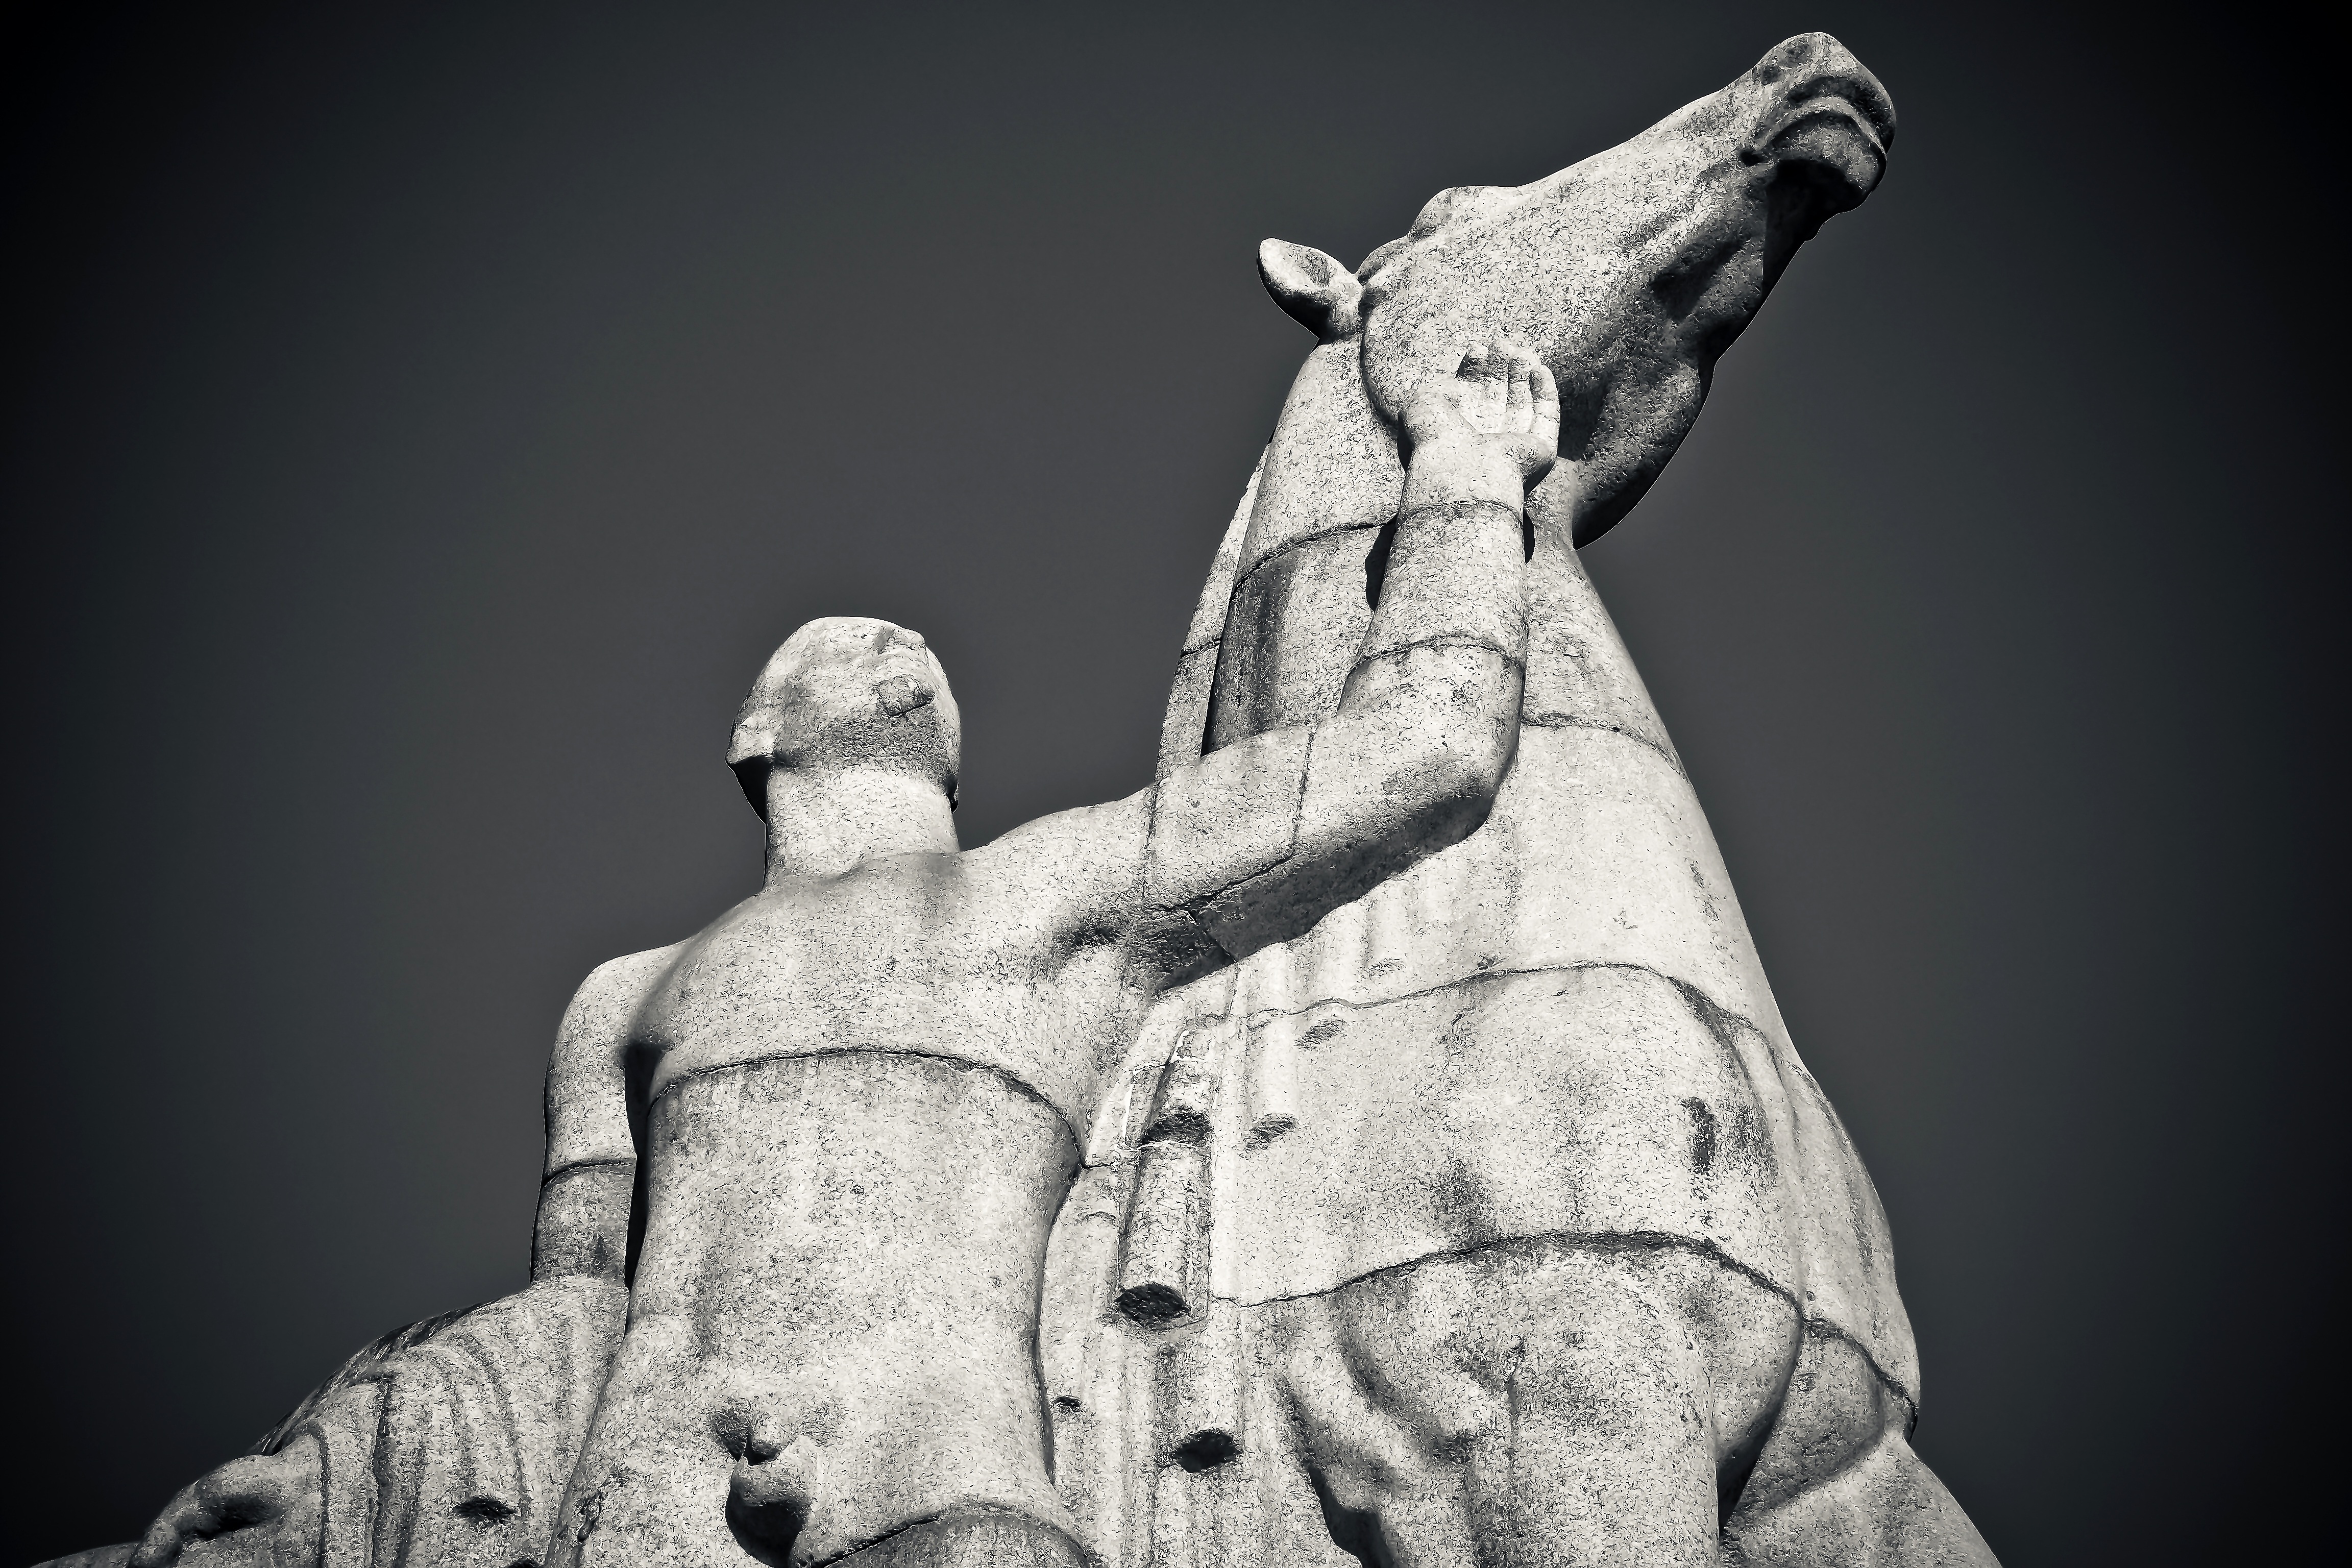
man, black and white, architecture, white, photography, old, city, urban, stone, monument, statue, horse, park, landmark, monochrome, black white, artwork, fig, sculpture, art, temple, photograph, carving, historically, sculptor, stone figure, dusseldorf, horse tamer, third rich, nazi era, monochrome photography, ancient history